List of islands of the Isles of Scilly

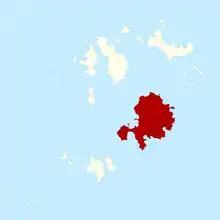
The civil parish of St. Mary's

The civil parish of St. Mary's contains the island of St Mary's itself which includes a few tidal islands which are connected at low tide.